Andrei Năstase

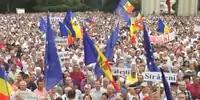
people showing support for reforms and a pro-EU government in 2015

In early 2015, Năstase, along with several opinion leaders, journalists, lawyers, political scientists, ambassadors, and others, participated in the foundation of the Civic Platform Dignity and Truth. He is also one of the leaders of the protest movement in Moldova in September 2015. On 1 November 2015, he was elected President of the Executive Bureau of the Initiative Group set up to organize the Republican referendum amending the Constitution with regard to the election and direct dismissal of the president by the people, the limitation of parliamentary immunity and the number of deputies from 101 to 71. Năstase has also drafted laws that were subsequently examined and positively endorsed by the Constitutional Court. In December 2015, a part of the Dignity and Truth Platform members, including Năstase, joined the "People's Force Party". At the extraordinary congress on 13 December 2015, the party was renamed to "Dignity and Truth Platform Party" ("Partidul Politic "Platforma Demnitate și Adevăr"", Platforma DA), elected new governing bodies, and Năstase was elected as party chairman.